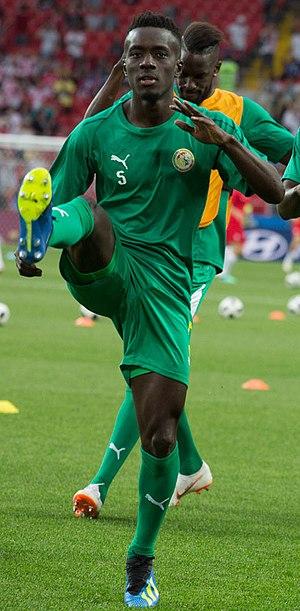
Idrissa Gana Gueye, né le 26 septembre 1989 à Dakar, est un footballeur international sénégalais qui évolue au poste de milieu de terrain au Paris Saint-Germain.